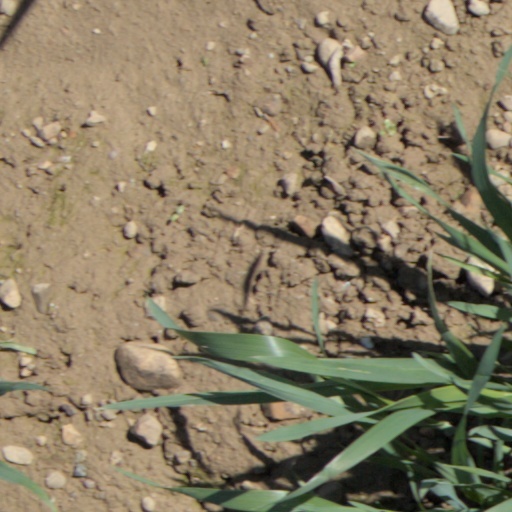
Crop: wheat